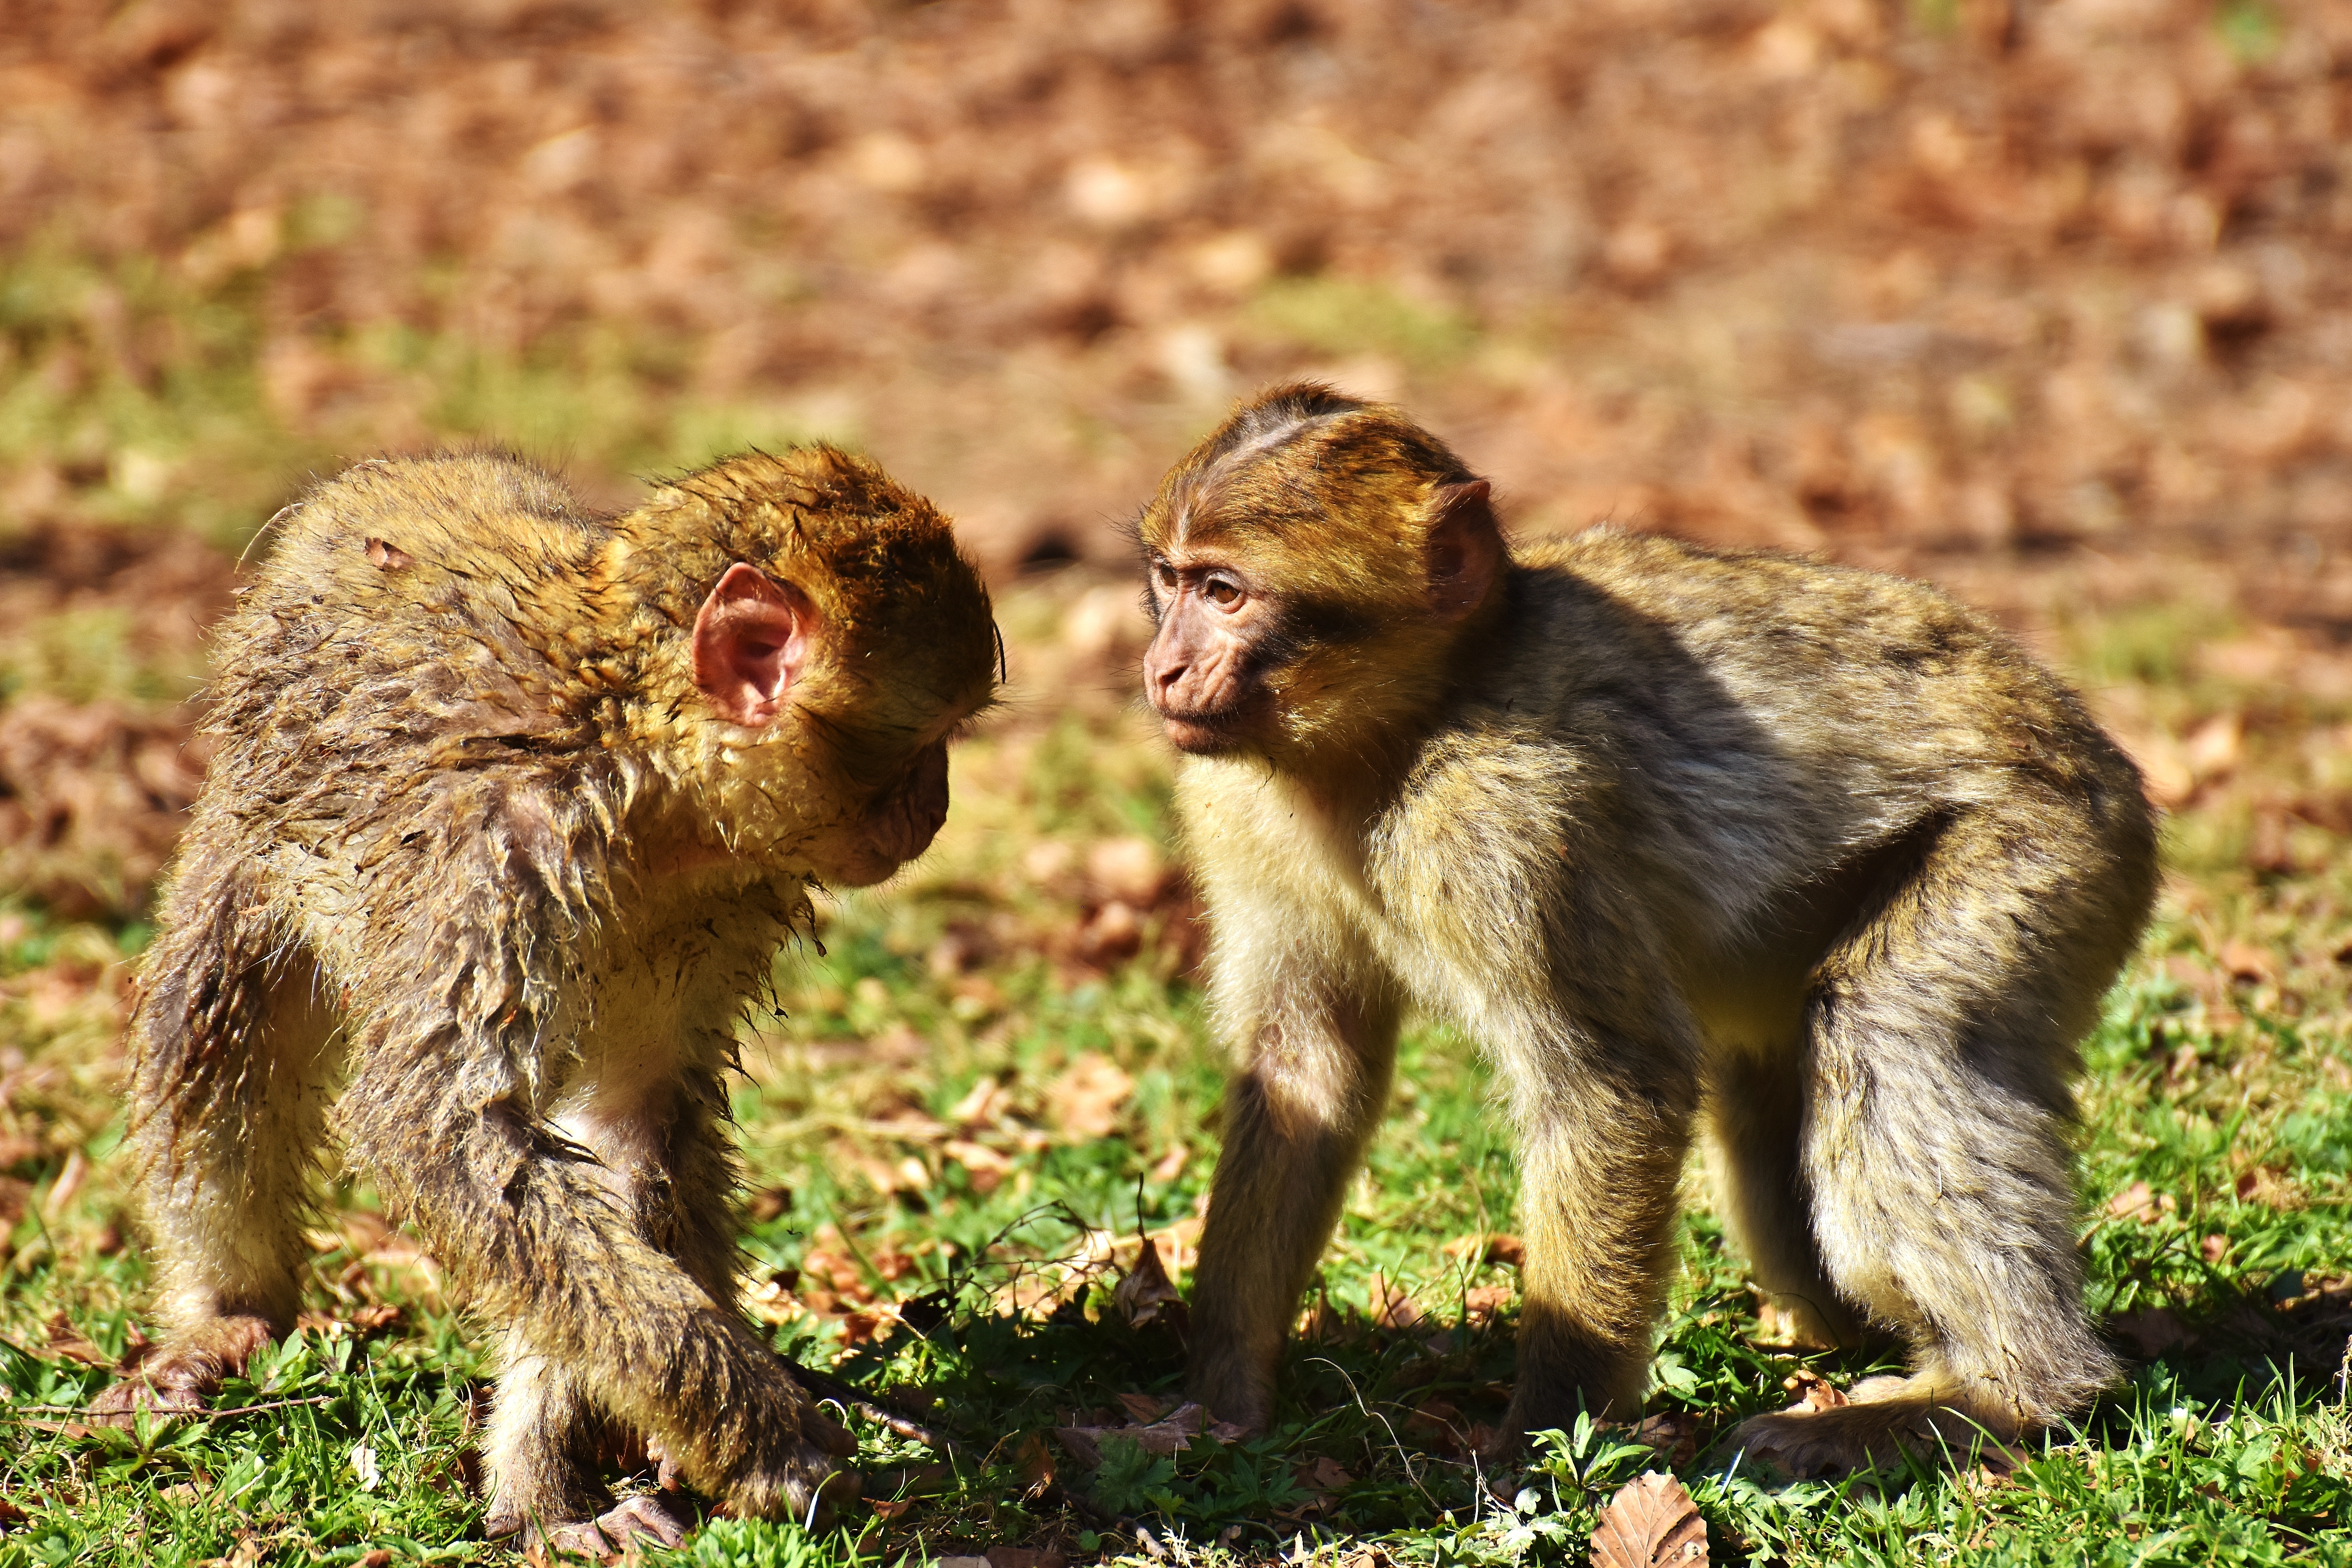
play, animal, cute, wildlife, zoo, mammal, fauna, primate, wild animal, baboon, vertebrate, macaque, old world monkey, endangered species, berber monkeys, new world monkey, monkey mountain salem